Hõralaid

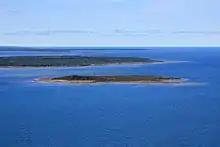
Aerial image of Hõralaid (smaller island) and Vohilaid.

Hõralaid is a small, uninhabited Estonian island of approximately 20 hectares in the Baltic Sea. The coordinates of Hõralaid are .